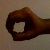
The image shows a hand gesture representing the number 0 in Indian Sign Language.